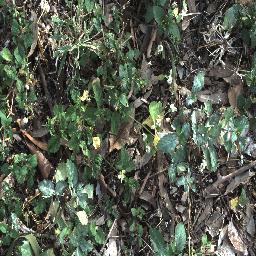
Label: snake_weed